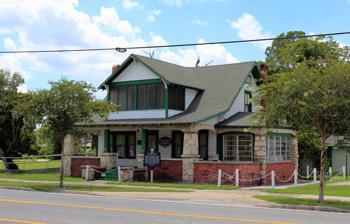
Building: Holden House
Country: United States of America
Year built: 1918
United States historic place Holden House U.S. National Register of Historic Places A southeast view of the Holden House in Bunnell, Florida (taken on July 1, 2019). Show map of Florida Show map of the United States Location 204 E. Moody Blvd., Bunnell, Florida Coordinates 29°28′0.079″N 81°15′25.449″W / 29.46668861°N 81.25706917°W / 29.46668861; -81.25706917 Area 0.297 acres Built 1918 Architect Samuel Merwin Bortree (1859-1918) Architectural style Bungalow form / American Craftsman style NRHP reference No. 100003020 Added to NRHP October 16, 2018 The Holden House , located at 204 E. Moody Blvd., Bunnell, Florida , was built in 1918 by Samuel Merwin Bortree (1859–1918) as a wedding gift for his daughter Ethel Lura Bortree Holden (1892–1977), and her husband Thomas Edward Holden (1892–1974). It is an excellent example of the Craftsman Bungalow architectural style. The house was purchased by Flagler County for $40,000 on August 6, 1979 from a Holden family member. It is now a museum that features artifacts from Flagler County and the general Florida area dating from the St. Johns Culture (500 BCE ) to the present. It is also the headquarters for the Flagler County Historical Society. The house's upstairs bathroom was one of the first indoor bathrooms in the Bunnell area and features unique small hexagon tiles on the floor which were similar to the flooring design used in the original owner's pharmacy building (Holden's Pharmacy) which is no longer extant and was located at the southwest corner of the intersection of Moody Boulevard and U.S. 1 in Bunnell. The Holden House was listed on the National Register of Historic Places on October 16, 2018 (Reference Number: SG100003020). Holden House History and Architectural Attributes The style of the Holden House is Craftsman Bungalow which was a popular architectural design in the United States from around 1900 to the mid-1930s. Craftsman Bungalow style houses are known for their many fine details and excellent workmanship. The style was influenced by earlier homes that were built by British colonists in India. This house style, which includes the Holden House, is defined by features that include wood construction, a low-pitched gabled roof with broad eaves , large front porches, practical floor plans, plastered ceilings, a fireplace and casement windows . A unique feature on the Holden House was the use of colorful pieces of apothecary bottles (glass mosaic) that were inset in the front gable. In 2016, Hurricane Matthew knocked the glass mosaic off of the gable of the front dormer . Early in 2019, white aluminum siding was installed on the gable of the front dormer to replace the glass mosaic. When the sun porch was added, sometime in the 1930s, the gable was inset with an array of multi-colored antique glass, broken dishes and at least one automobile tail light in an attempt to make it look similar to the front gable's original design. The Holden House, now more than 100 years old, is mostly in original condition. The locally quarried coquina rock along the front porch is original. The sash windows are replacements. The chimney on the southwest side of the house was replaced a few years ago because roofers performing repairs accidentally knocked some of it down. The fireplace in the living room originally contained a kerosene stove that heated the house during the winter. The Holden's had residential air conditioning and heating installed in the house in the 1950s. The wood trim and most of the interior doors are original to the house as is the plate rail in the dining room. The kitchen sink and appliances have all been replaced but the wood cabinets are original. The breakthrough between the kitchen and dining room is original and was used for family gatherings and social events. Some of the downstairs pine wood flooring was damaged by termites and had to be removed. It was replaced by removing and installing the same undamaged wood flooring from closets on the second floor. The downstairs bathroom was added years after the house was built. A prominent feature of the second floor is an outside screened porch that is accessed through the master bedroom. In 1988, a $57,000 historical grant from the State of Florida was awarded and a portion was used for a major renovation of the house. This is one of the main reasons the house is now in excellent cosmetic and structural condition. In 2010, more than $23,000 was invested in additional repairs that included the replacement of damaged exterior wood siding and trim, exterior painting (which restored the house's exterior to its original color: white with green trim), installation of a metal hand rail on the rear porch, replacement of windows and the remodeling of the upstairs bathroom which included the installation of period-correct fixtures. Holden Family History Thomas Holden was born and raised in Palatka, FL and moved to Bunnell in 1914. He was a prominent Flagler County pharmacist, businessman, realtor, community activist and politician. In 1916, he purchased the Smith Drug Store in Bunnell and changed its name to Holden's Pharmacy where he began operating his pharmaceutical business. He married Ethel Lura Bortree Holden on December 25, 1917 and they had two daughters, Altajane Caudill (1919-2007), and Eleanor "Tommie" Black Shutt (1926-2017), who were raised in the house and later became pharmacists. In 1920, his political career began when he was elected Mayor of Bunnell. In 1924, he was appointed a School Trustee of Bunnell High School. In 1926, he opened, owned and operated the Holden Realty Company in Bunnell. In 1930, he built a new brick commercial building in Bunnell where he moved his Holden's Pharmacy, and operated this business in that building until he sold it in 1951. In 1938, he became a director and later an Executive Vice President of the Citizens Bank of Bunnell. He was a member of the Order of Eastern Star, Bunnell Lodge #200 Free & Accepted Masons, and an Ambassador of the Morocco Temple of Jacksonville. He also served as a director of the Federal Housing Agency in Flagler County. In 1967, he was honored by the Florida State Pharmaceutical Association for his 50 years as a registered pharmacist. Holden House Annex Interior View of the Holden House Annex Building - looking eastward. The Holden House Annex is a rectangular cinder block structure behind the Holden House (and part of the Holden House property) that once housed Flagler County's Veterans Services. It now houses the Flagler County Historical Society's offices and archival and artifacts repository, and offers local research opportunities. Items include: furniture, radios, historic subject files, clothing, hats, more than 400 maps, bound volumes of the Flagler Tribune (1918-1980), copies of the Bunnell Home Builder (1912-1918), hundreds of loose and framed photographs, thousands of obituaries that were published in local newspapers, historic books and magazines, and a searchable family database with over 250,000 family names from Florida and Georgia. Holden House Listed on the National Register of Historic Places Bronze National Register of Historic Places plaque mounted onto the Holden House (left side of the front door). The initial nomination was approved by the Florida National Register Review Board on August 9, 2018 and was then sent to the U.S. Department of the Interior, National Park Service for final approval by the Keeper of the National Register . On October 16, 2018, the Holden House was officially listed on the National Register of Historic Places. References